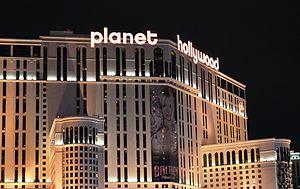
Britney: Piece of Me est un spectacle en résidence de la chanteuse Britney Spears, interprété au casino Planet Hollywood à Las Vegas. La résidence, commencée en décembre 2013, devait se terminer fin 2016. À la date du 27 février 2016, Britney: Piece of Me aurait rapporté plus de 100 millions de dollars des seules ventes de tickets. En mars 2015, une extension du spectacle jusqu'en 2017 est envisagée, puis confirmée en septembre 2015.